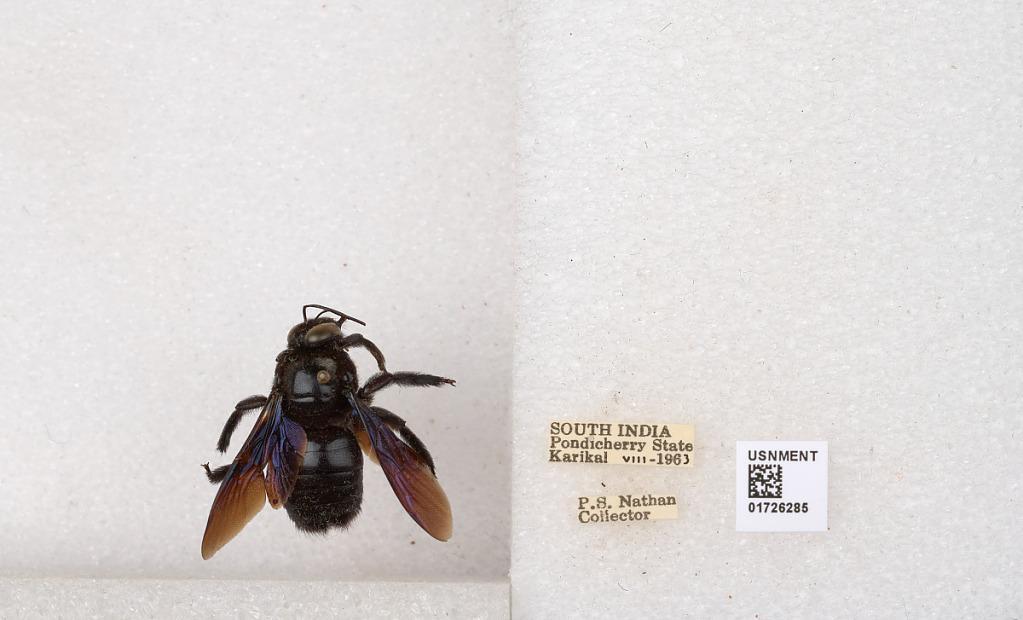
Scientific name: Xylocopa (Ctenoxylocopa) fenestrata (Fabricius)
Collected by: P. Nathan
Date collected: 1963-8-1
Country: India
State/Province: Puducherry
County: Karaikal
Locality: Karikal